Thomas William Ah Chow

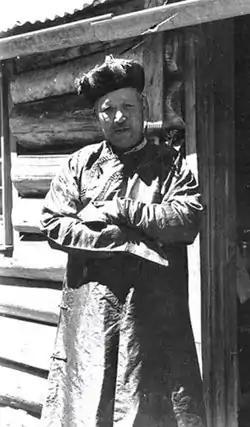
Thomas William (Bill) Ah Chow in traditional costume outside Moscow Villa on Bentley Plain in 1953: Photo: Athol Hodgson

Thomas William (Bill) Ah Chow was a Chinese-Australian soldier, farmer, fire lookout and legendary bushman of East Gippsland in Victoria.